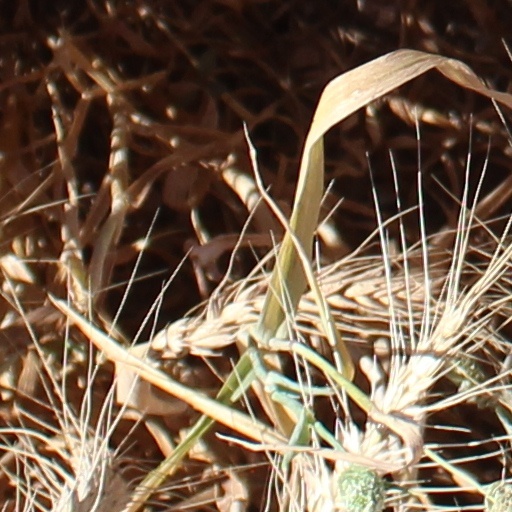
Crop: wheat